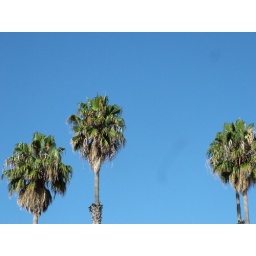
More palm trees set against the blue blue California skies.